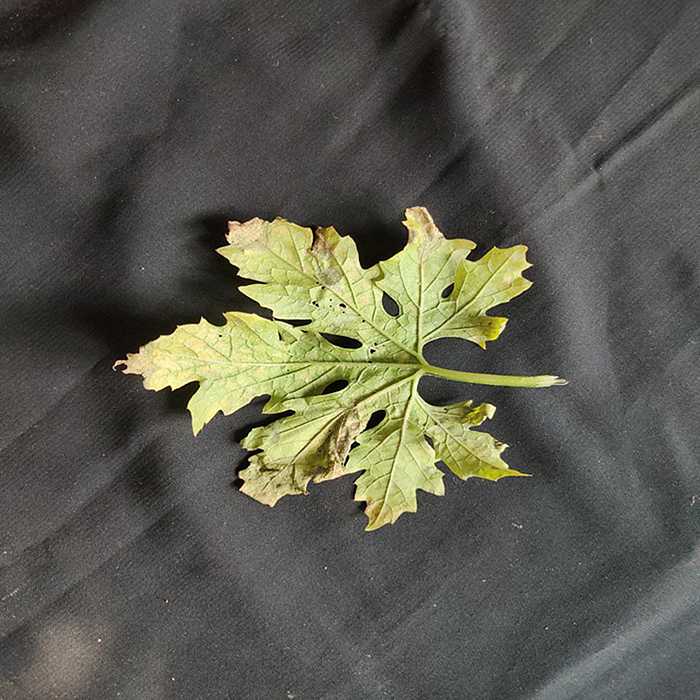
Plant: Bitter Gourd
Label: Fusarium wilt